John Joseph Cantwell

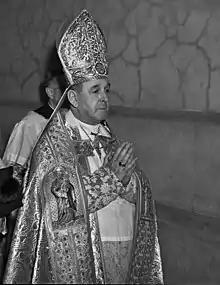
Cantwell after becoming archbishop in 1936

Bishop Thomas James Conaty died in September 1915, leaving vacant the Diocese of Monterey-Los Angeles. Bishop John Joseph McCort, an auxiliary bishop of the Archdiocese of Philadelphia, was named to succeed Conaty in June 1916, but declined the appointment so he could continue to assist the ailing Archbishop Edmond Francis Prendergast. Bishop Peter Muldoon of the Diocese of Rockford was next appointed in March 1917 but, even after the papal bull of appointment arrived, he asked Pope Benedict XV to withdraw his nomination. Archbishop Hanna advocated for his vicar general and, after a two-year vacancy, Cantwell was appointed Bishop of Monterey-Los Angeles on September 21, 1917.